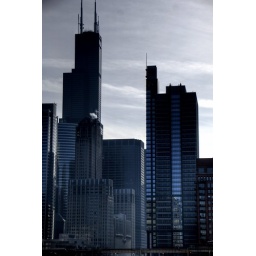
chicago skyline view near kenzie and canal st, chicago blue steel and glass 9-1 bp